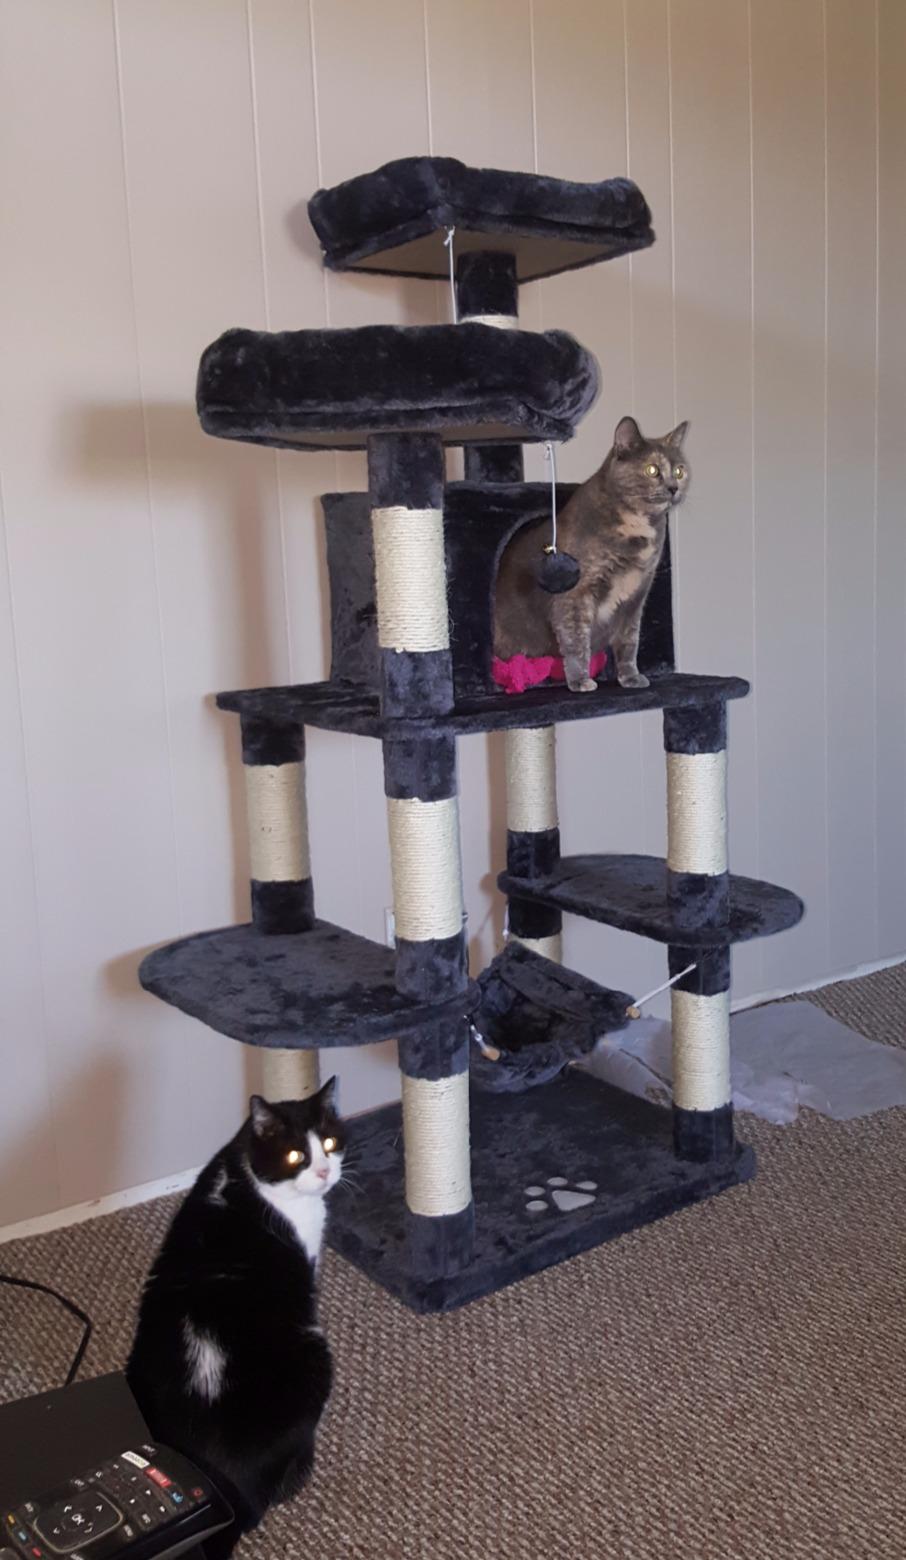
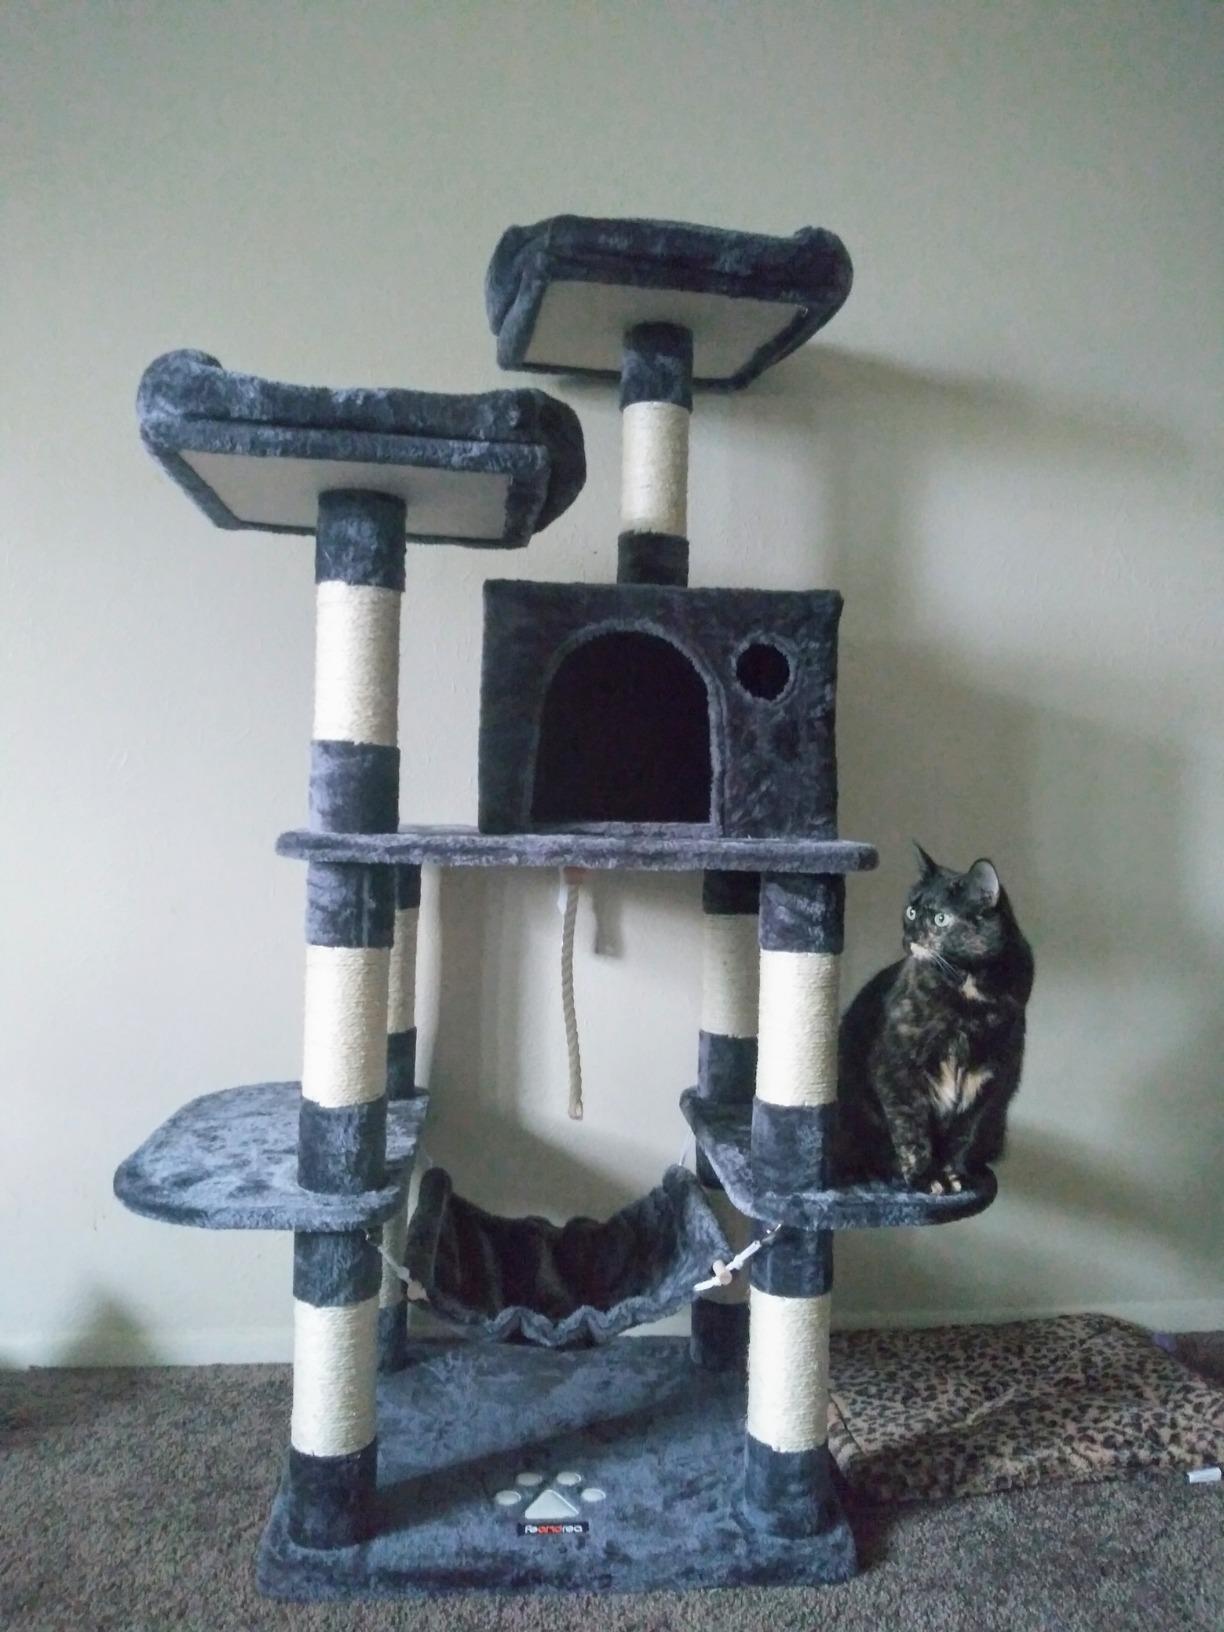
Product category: items_cat tree
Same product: yes